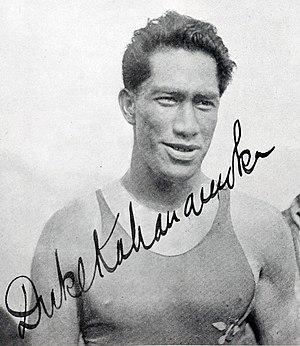
Duke Paoa Kahinu Mokoe Hulikohola Kahanamoku dit Duke Kahanamoku, né le 24 août 1890 à Honolulu et mort le 22 janvier 1968 dans la même ville, est un nageur et un surfeur américain. Premier nageur à conserver le titre olympique du 100 mètres nage libre 1920 après celui de 1912, il détient également une autre médaille d'or olympique avec le relais 4 × 200 mètres en 1920, deux médailles d'argent aux jeux de 1924 et au 4 × 200 mètres en 1912. Il est également considéré comme l'une des personnalités les plus importantes du monde du surf en faisant découvrir sa pratique sur les côtes américaines, en Australie et dans le monde entier lors d'exhibitions.